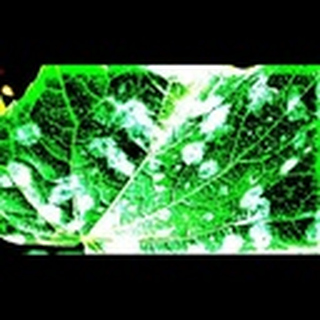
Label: cotton_powdery_mildew